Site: brandenburg
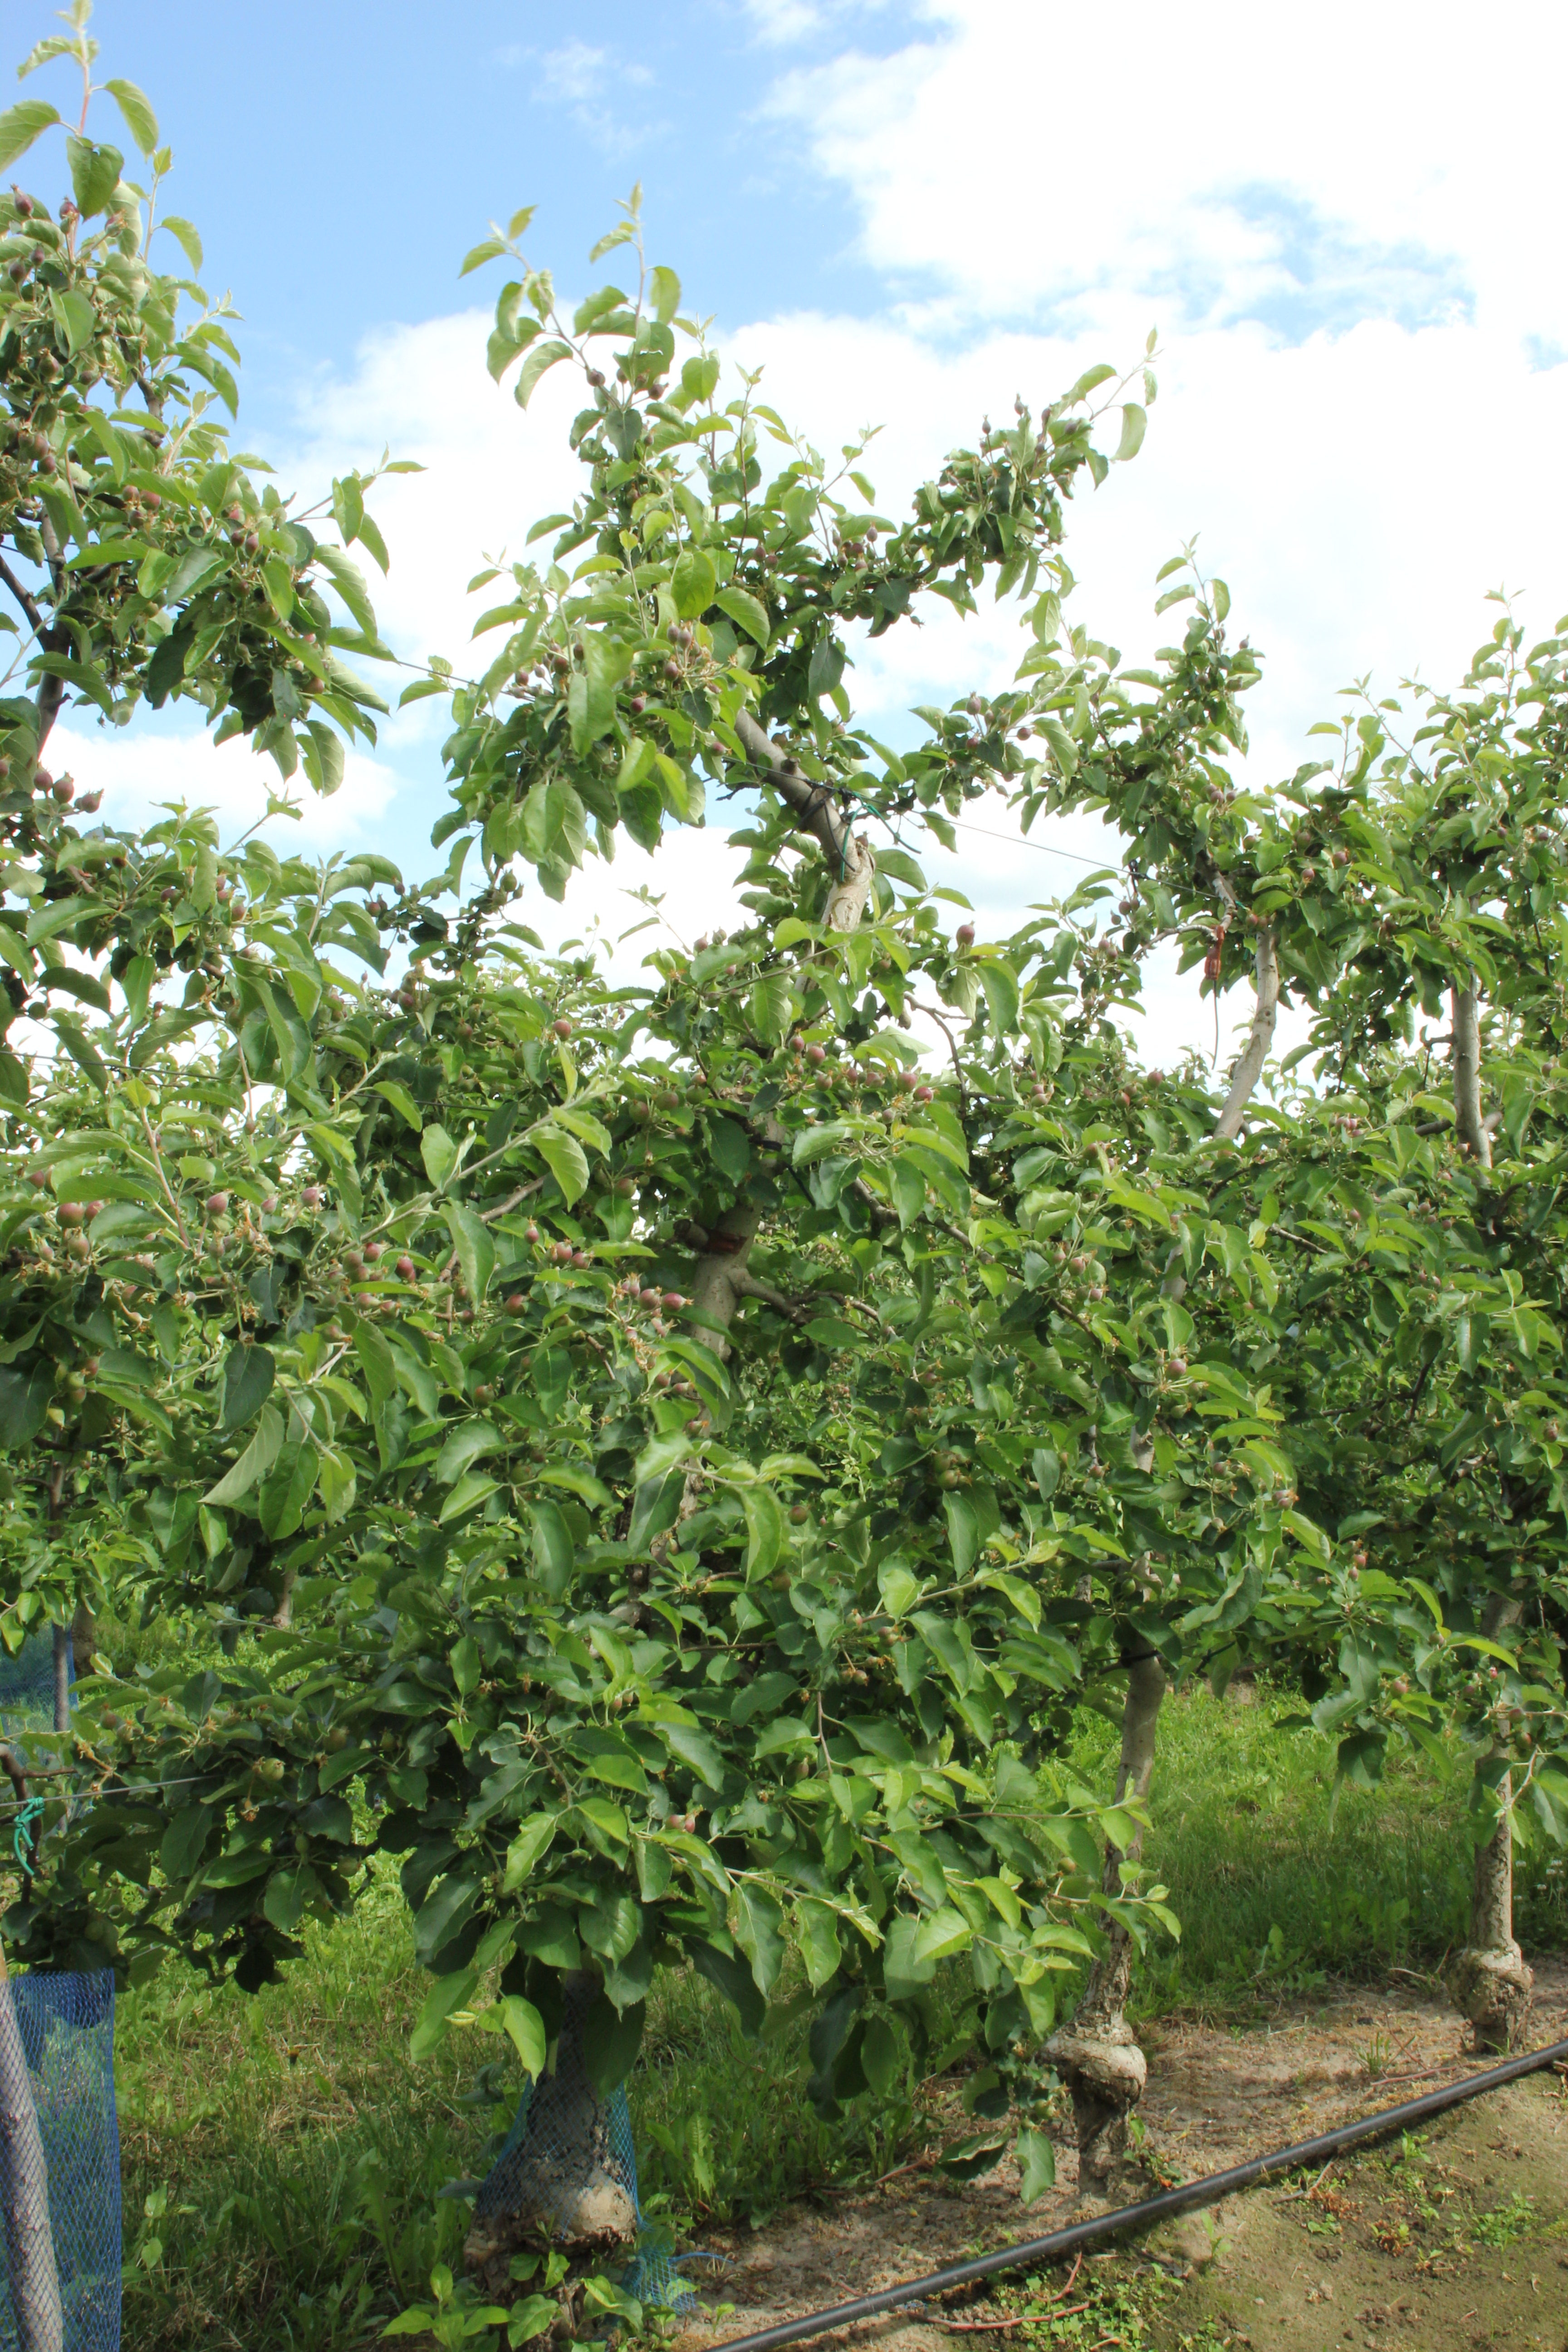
Growth stage (BBCH 72): Development of fruit